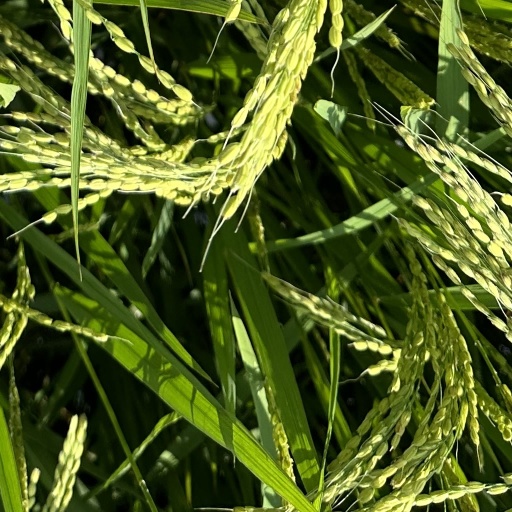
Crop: rice